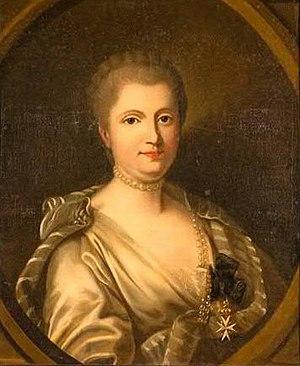
Julie Louise Bibault de Misery, dite madame de Misery, née le 6 octobre 1732 à Paris et morte le 19 juin 1804 à Biaches, a été première femme de chambre de la reine de 1765 à 1788. Elle a donc servi Marie Leczinska et Marie-Antoinette.